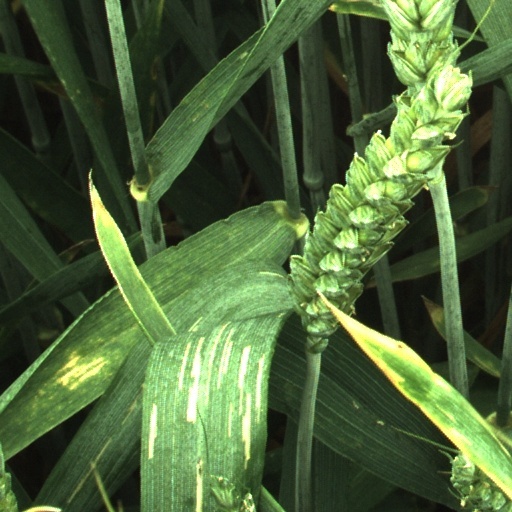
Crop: wheat